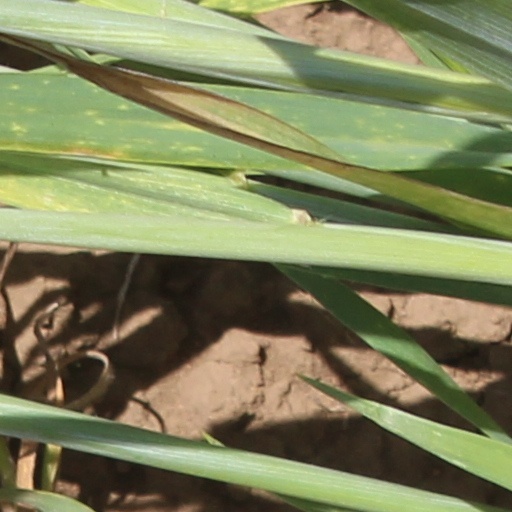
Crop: wheat